Fascia (car)

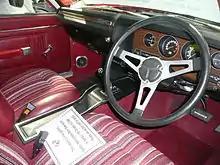
This 1976 Chrysler includes a typical fake-wood fascia.

Fascia is a term used in the automotive world that refers to the decorative panels of a car's dashboard or the dashboard assembly.